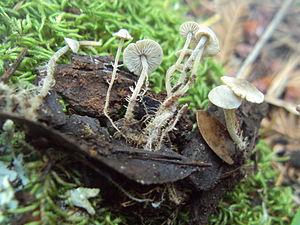
Dendrocollybia est un genre de champignons de la famille de Tricholomataceae.